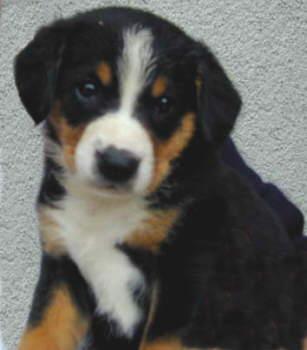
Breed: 221-n000055-EntleBucher